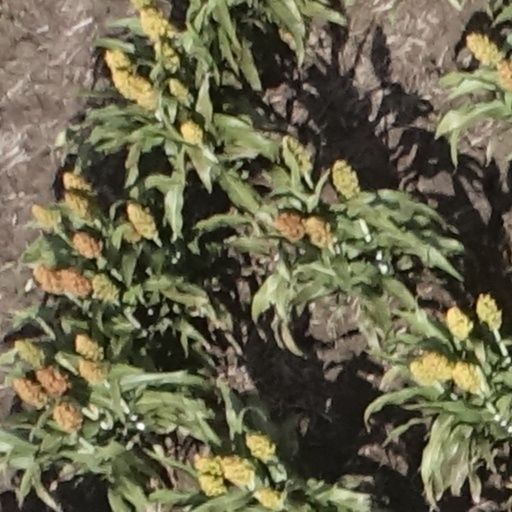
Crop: sorghum